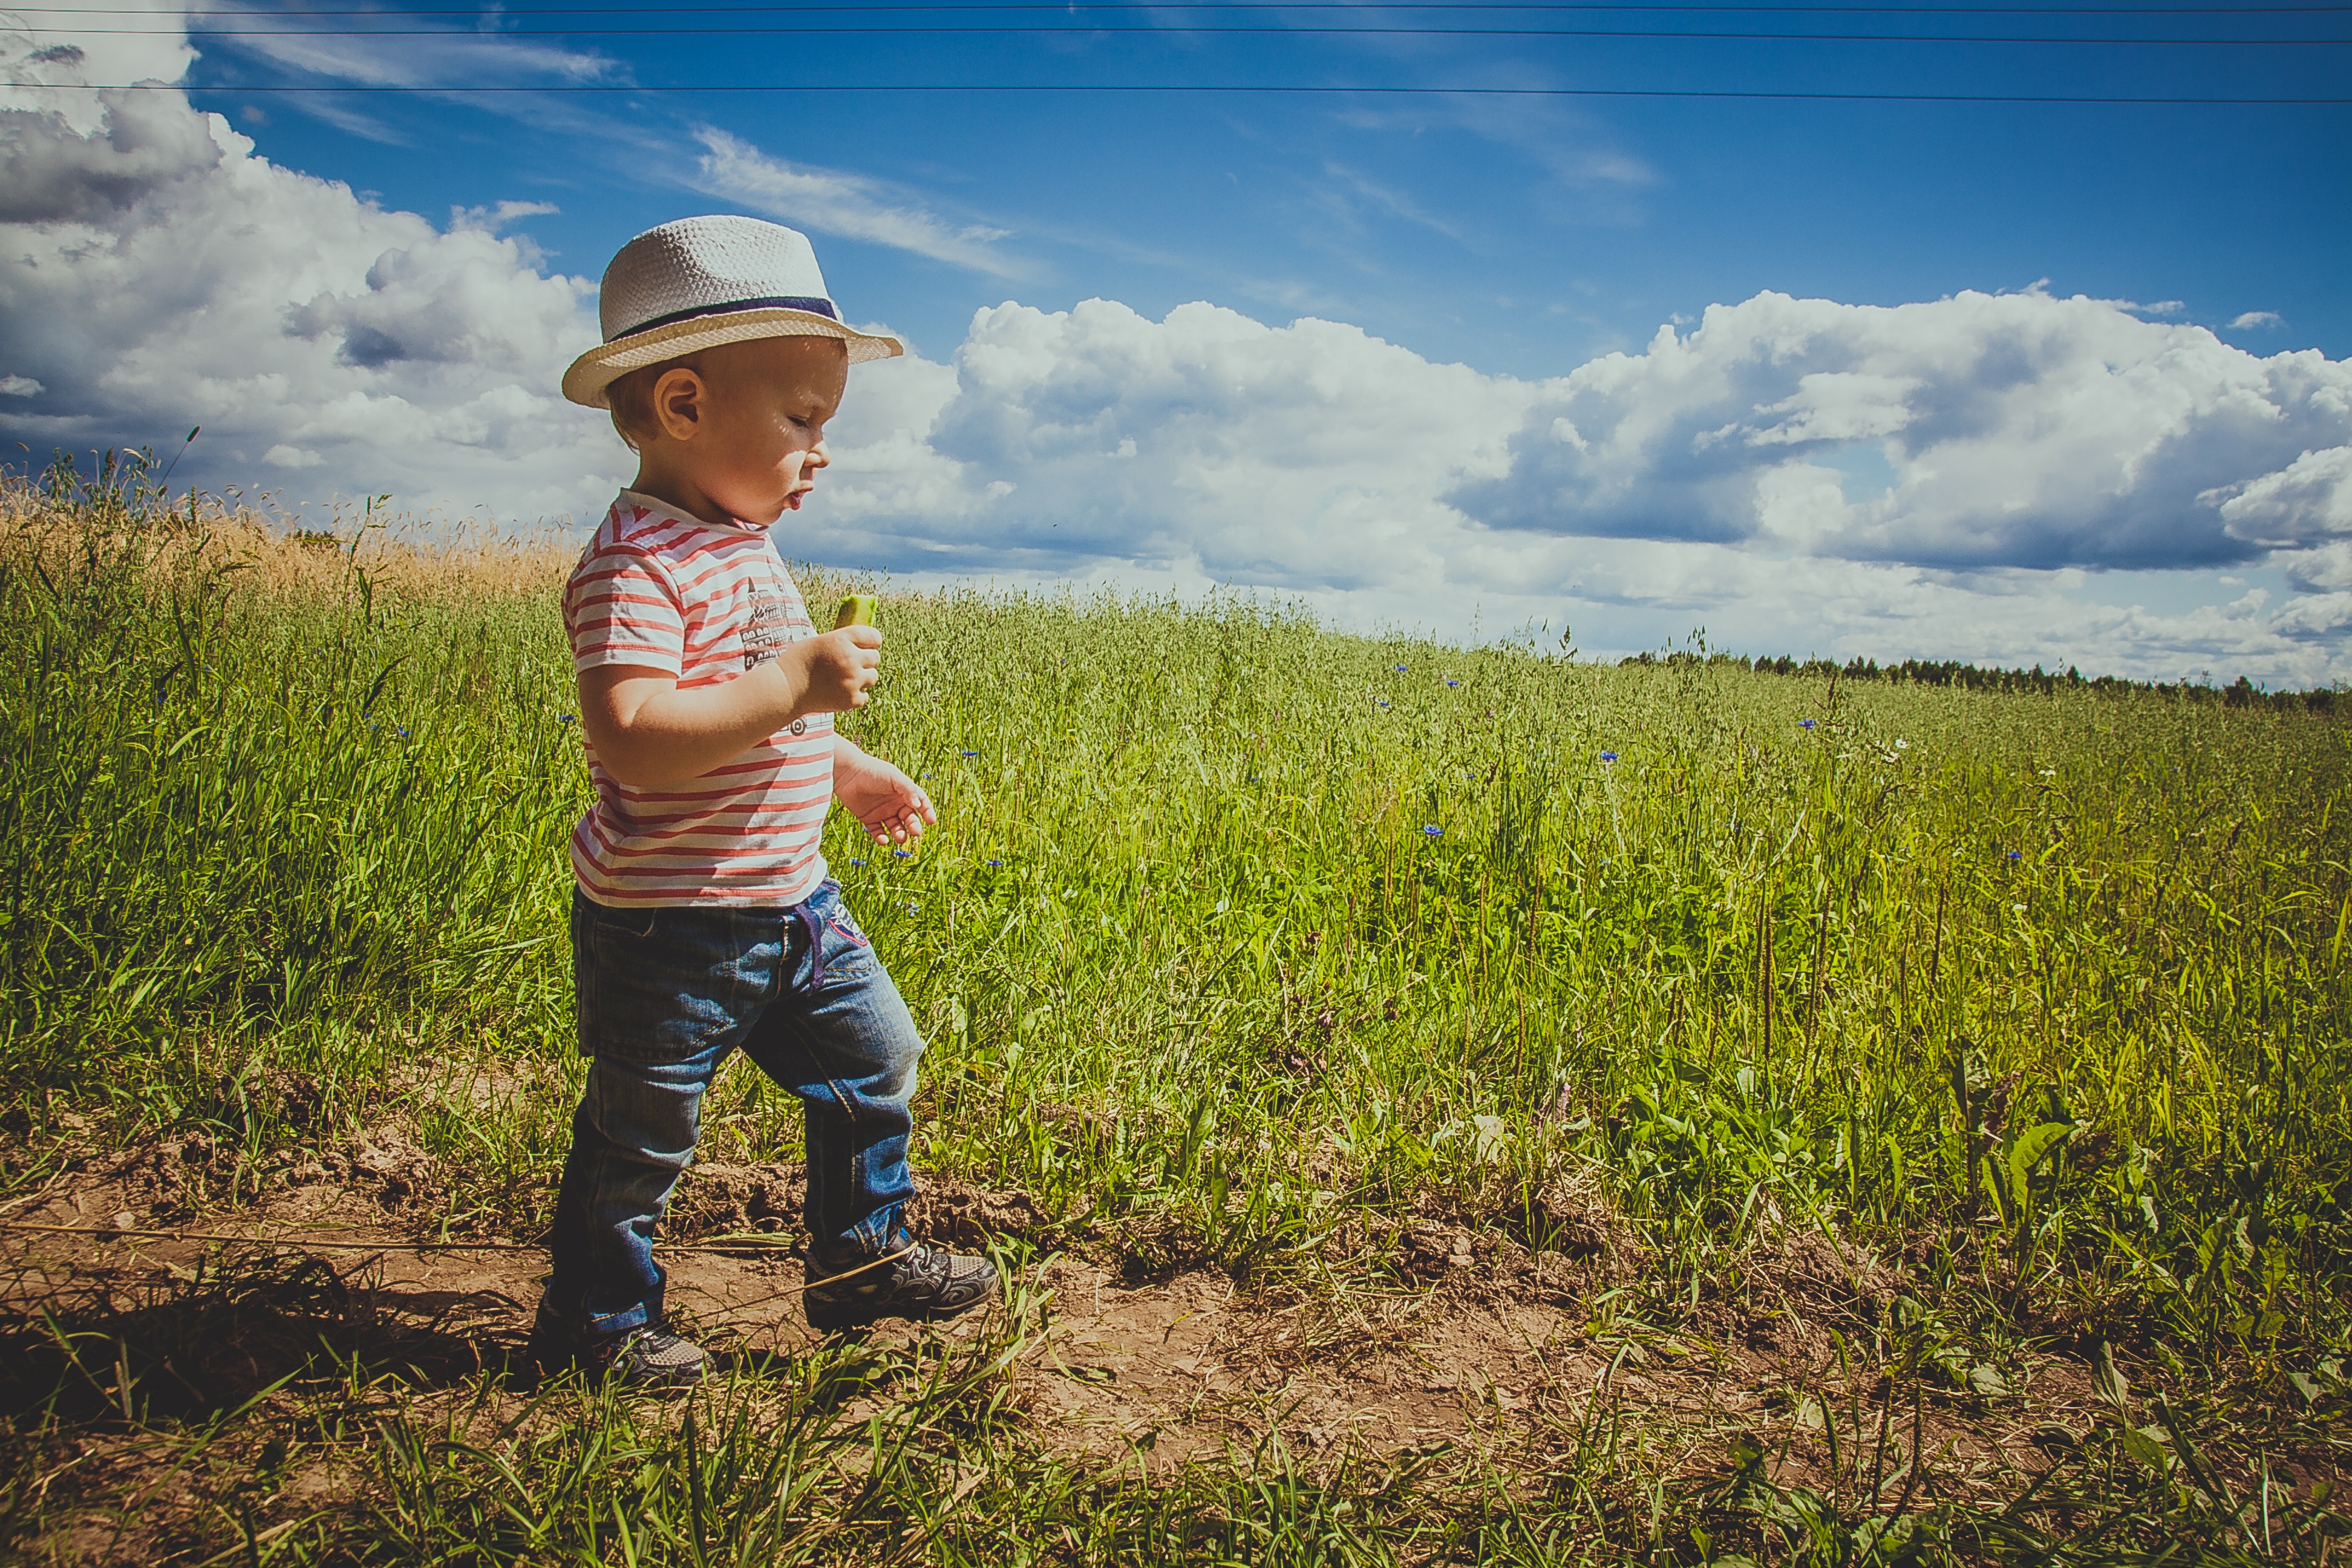
landscape, nature, grass, cloud, sky, road, field, farm, meadow, prairie, summer, crop, soil, agriculture, baby, blue sky, grassland, day, russia, green grass, rural area, paddy field, arable land, green meadow, grass family